Medal "For the Restoration of the Black Metallurgy Enterprises of the South"

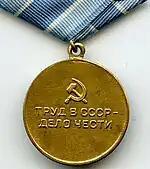
Reverse of the Medal "For the Restoration of the Black Metallurgy Enterprises of the South"

The Medal "For the Restoration of the Black Metallurgy Enterprises of the South" was a civilian state award of the Soviet Union established on May 18, 1948 by Decree of the Presidium of the Supreme Soviet of the USSR to recognise personal achievements in the restoration of the Black Metallurgic Enterprises of the Soviet Union which were destroyed during the Great Patriotic War. Thirteen blast furnaces, forty-nine open hearth furnaces, twenty-nine finishing mills and sixty-eight coke-oven batteries were restored to effective or outstanding production rates. The medal's statute was amended on July 18, 1980 by decree of the Presidium of the Supreme Soviet of the USSR № 2523-X.